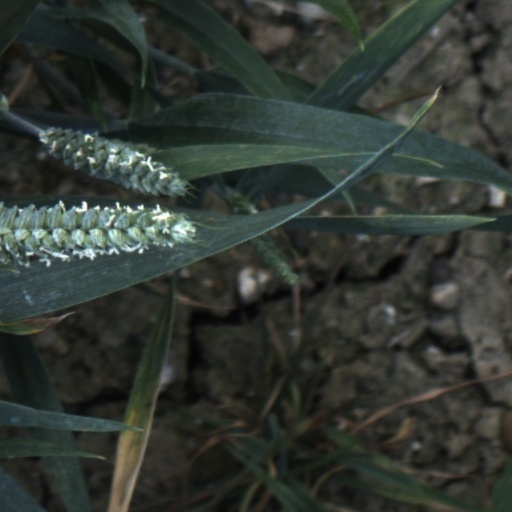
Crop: wheat